Greece–Turkey relations

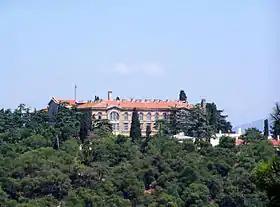
The Theological School of Halki at the top of the Hill of Hope.

The 2010 discovery of natural gas deposits in the eastern Mediterranean, first by Israel and then Egypt, has increased tensions between Greece and Turkey. The region is estimated to contain 5% of the world's known natural gas reserves. Historical security issues of the Aegean and Cyprus are important for resolving Europe's energy needs. The 2016 Turkey-Israel reconciliation led to Greece sabotaging the 2017 Cyprus–UN talks to reunify the island, preventing Israel and Turkey from developing a gas pipeline. In 2019, the east Mediterranean gas forum was created, including seven countries but excluding Turkey.